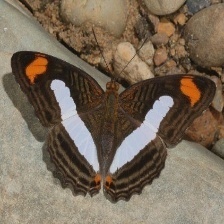
Species: Iphiclus sister